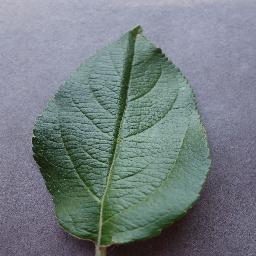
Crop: apple
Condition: healthy